Viktor Åkerblom Nilsson

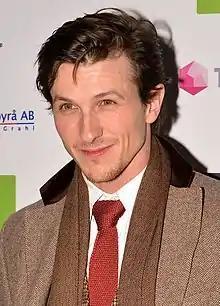
Viktor Åkerblom (2013)

Viktor Åkerblom (born 31 January 1981) is a Swedish actor and television presenter. He acted in the TV series "Hotell Seger" which was broadcast on Kanal 5 in 2001. In March 2004, he started presenting the children's show "Bolibompa" on SVT. In 2006, he placed third in the celebrity dance series "Let's Dance" on TV4; he teamed up with dancer Carin da Silva.